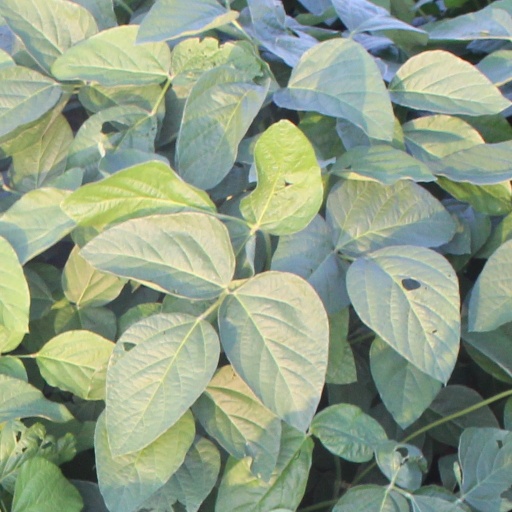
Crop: soybean